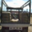
Label: truck